Karl Wilhelm Ludwig Heyse

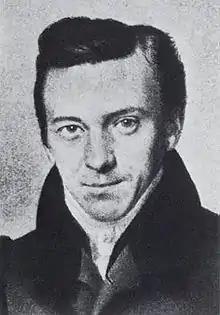
Karl Wilhelm Ludwig Heyse.

Karl Wilhelm Ludwig Heyse (15 October 1797 in Oldenburg – 25 November 1855 in Berlin) was a German philologist, son of Johann Christian August Heyse, father of the novelist Paul Johann Ludwig von Heyse, born at Oldenburg.